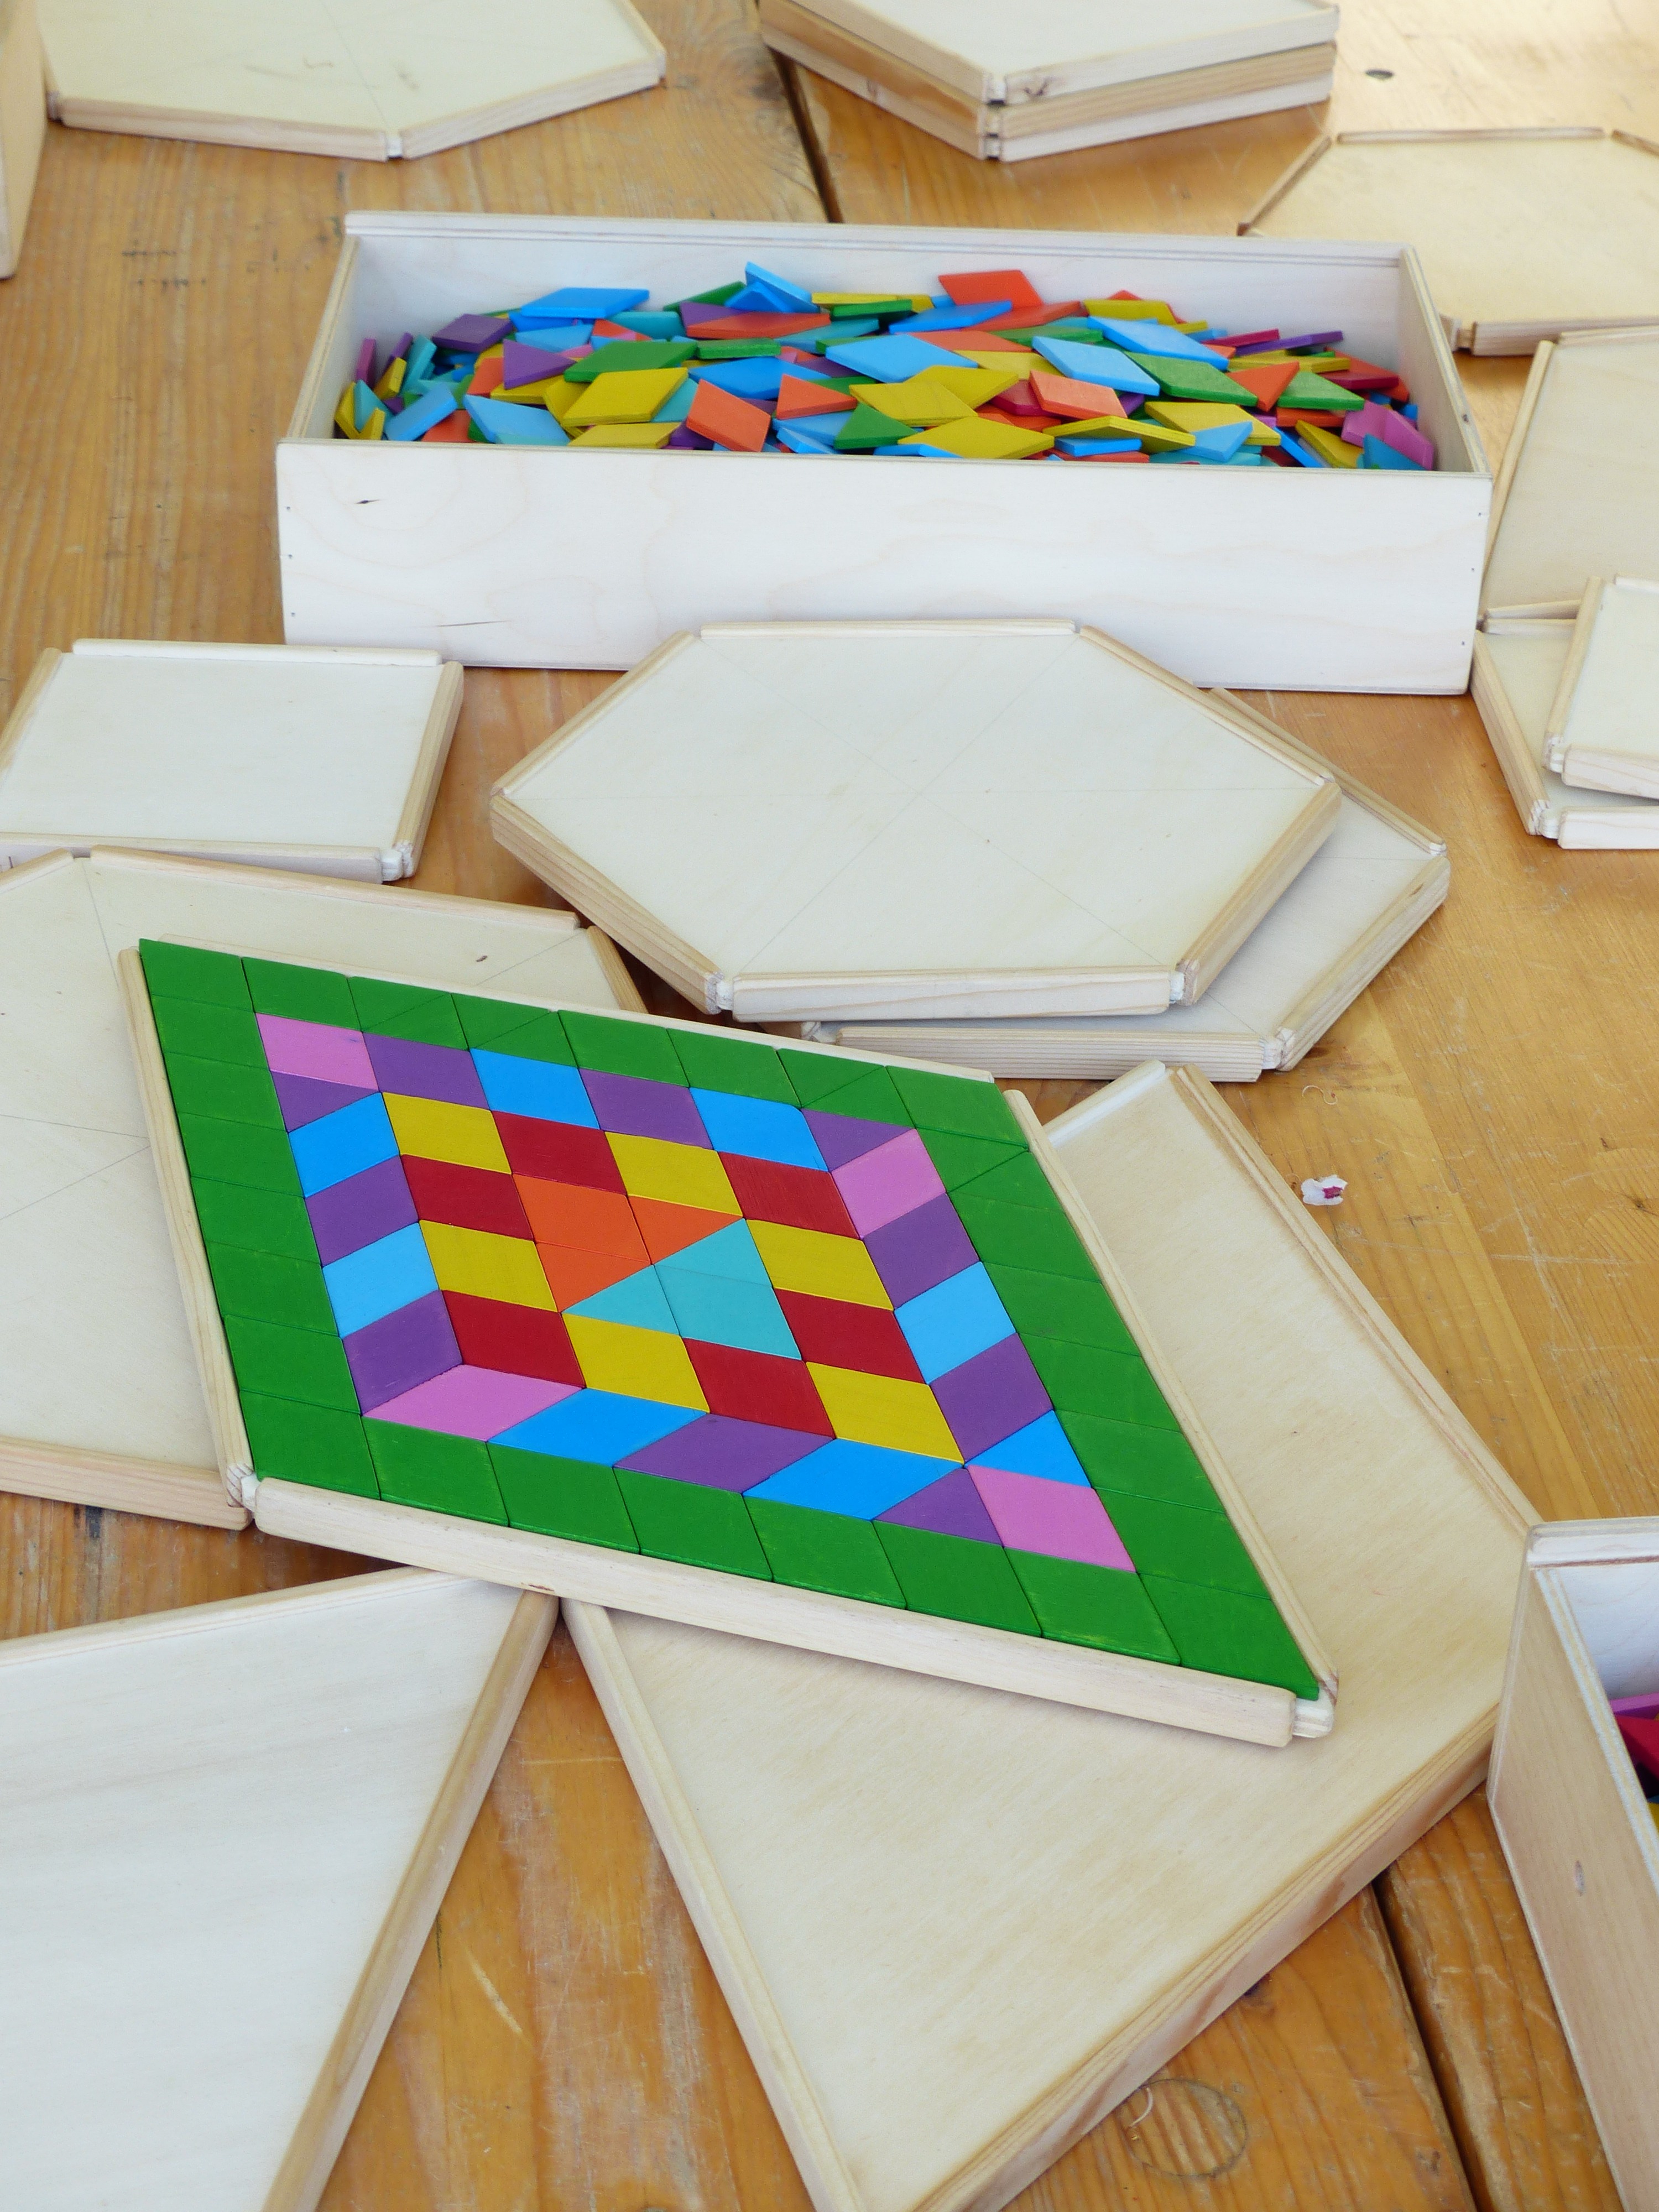
wood, orange, green, red, color, blue, colorful, yellow, material, textile, art, violet, kit, diamonds, flooring, rainbow colors, wooden toys, building blocks, legematerial